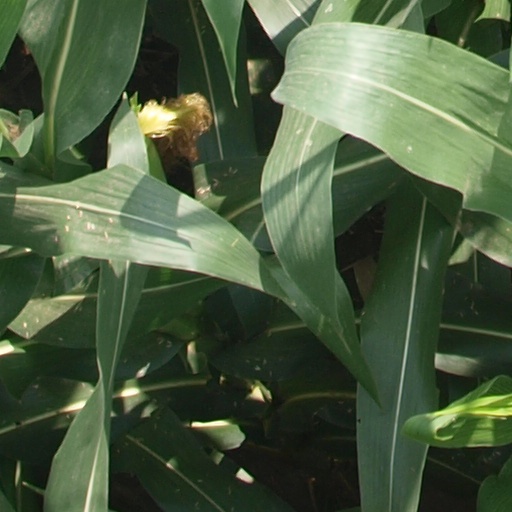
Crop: maize; corn